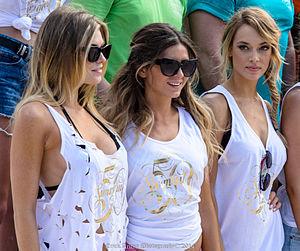
Sports Illustrated Swimsuit Issue est un numéro spécial du magazine Sports Illustrated édité annuellement.